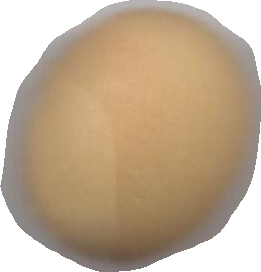
Variety: Grobogan